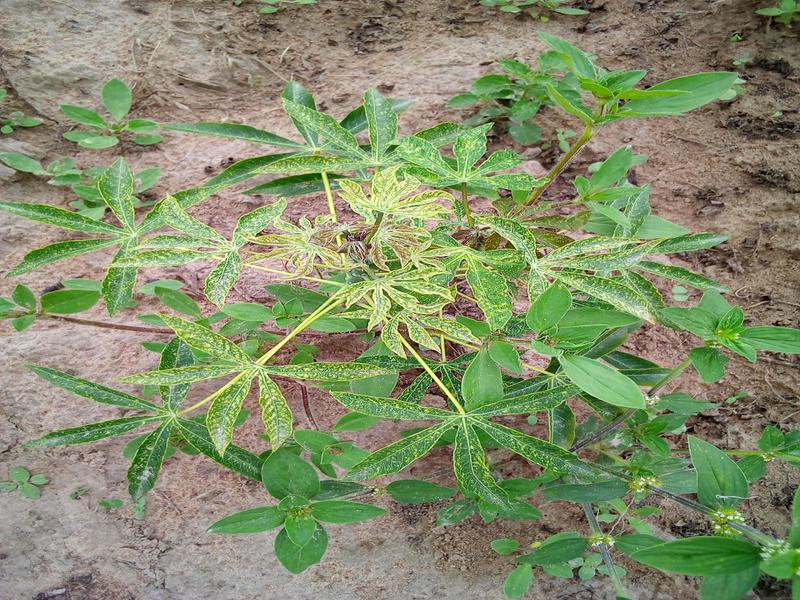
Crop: cassava
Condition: green_mottle